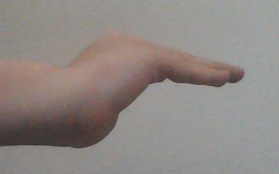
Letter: haa